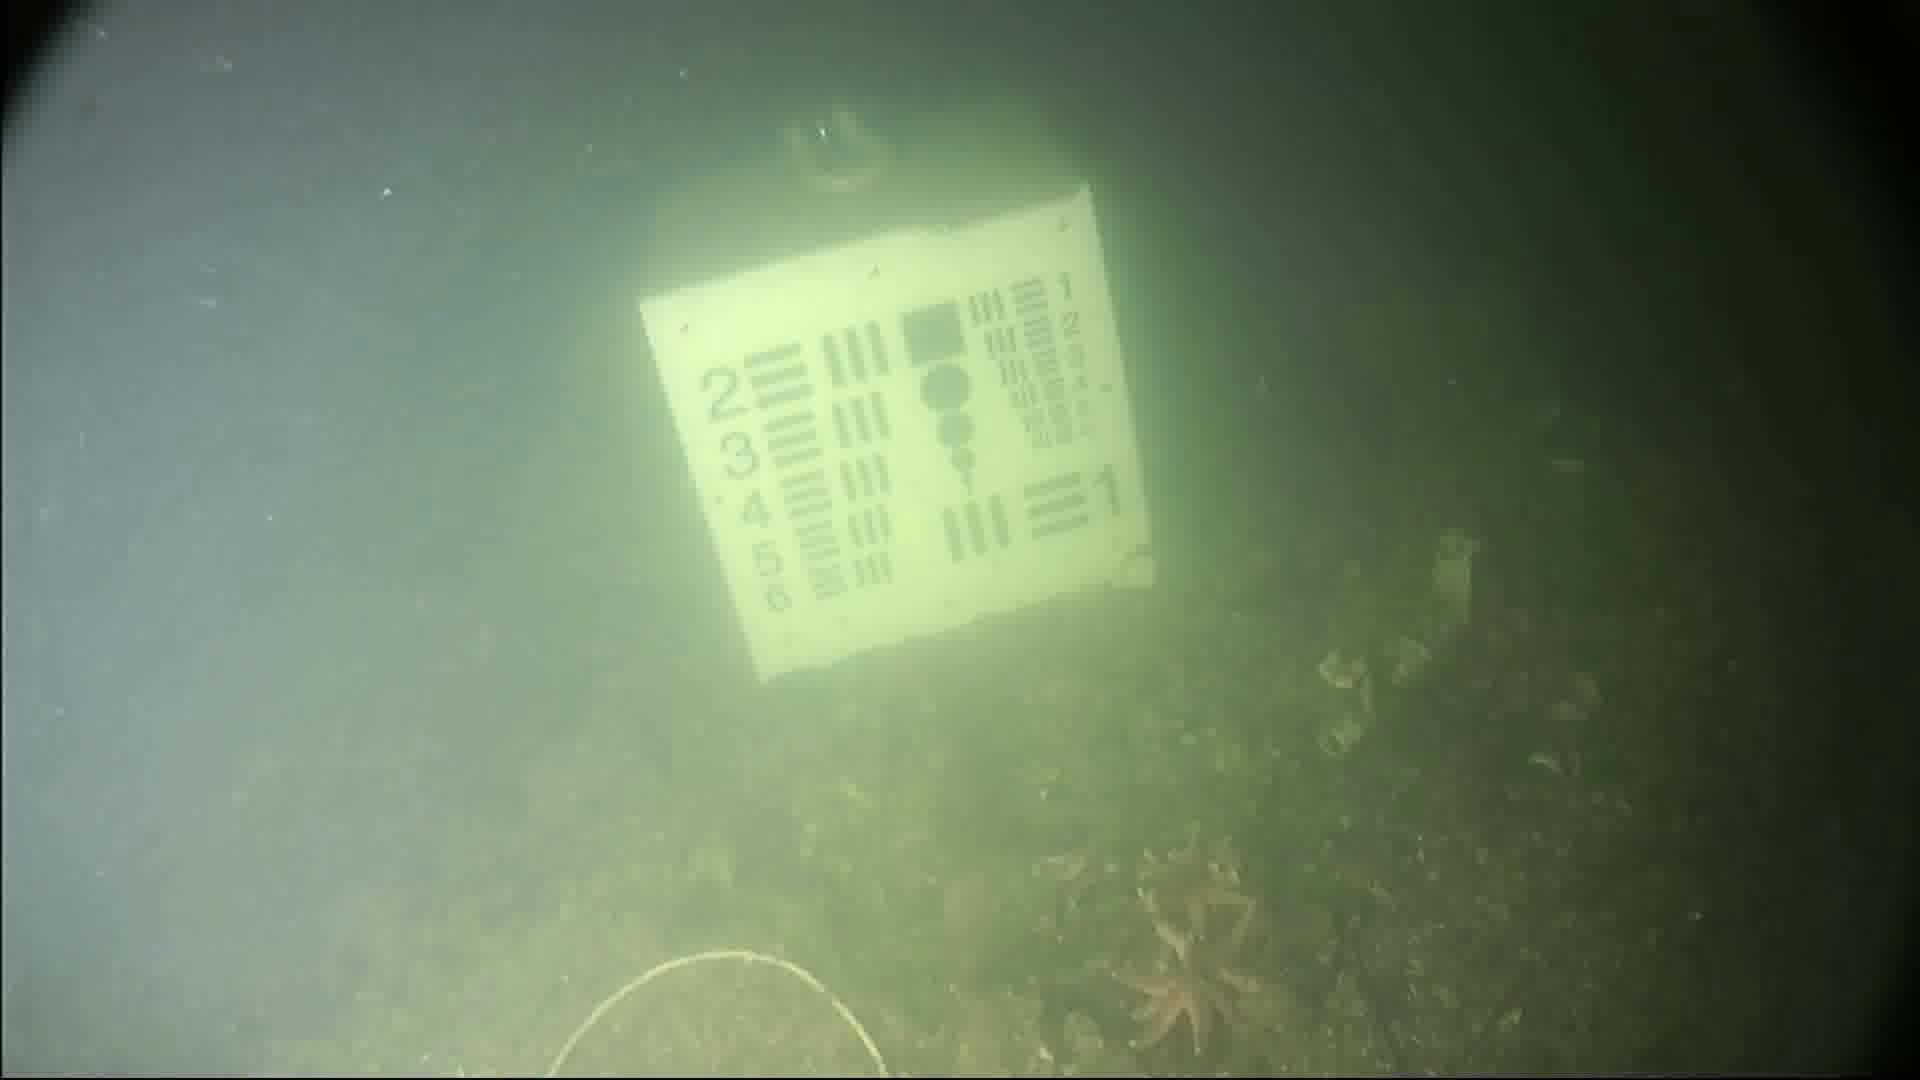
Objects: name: starfish